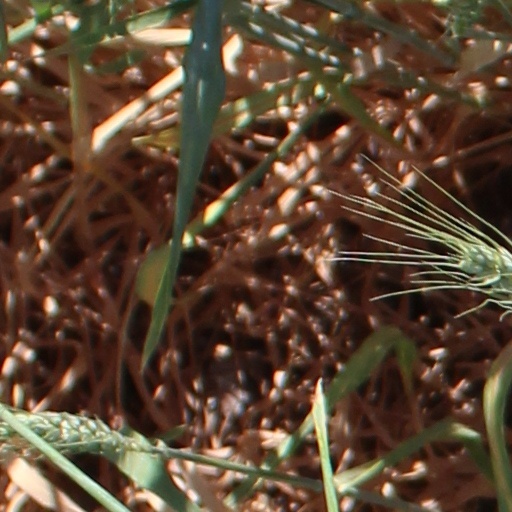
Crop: wheat